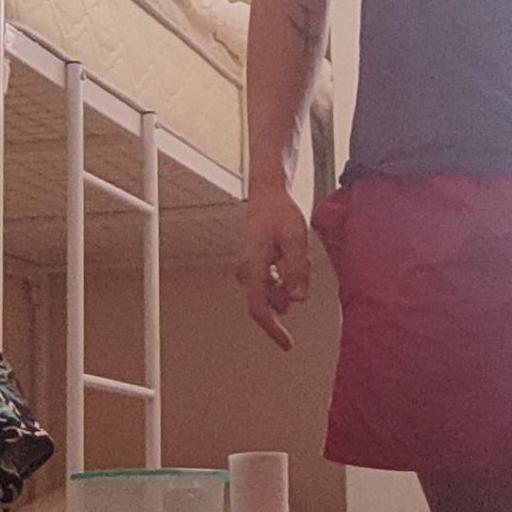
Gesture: no_gesture